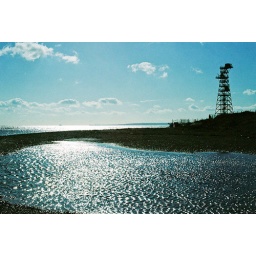
Trapped water left on the beach by a retreating high tide